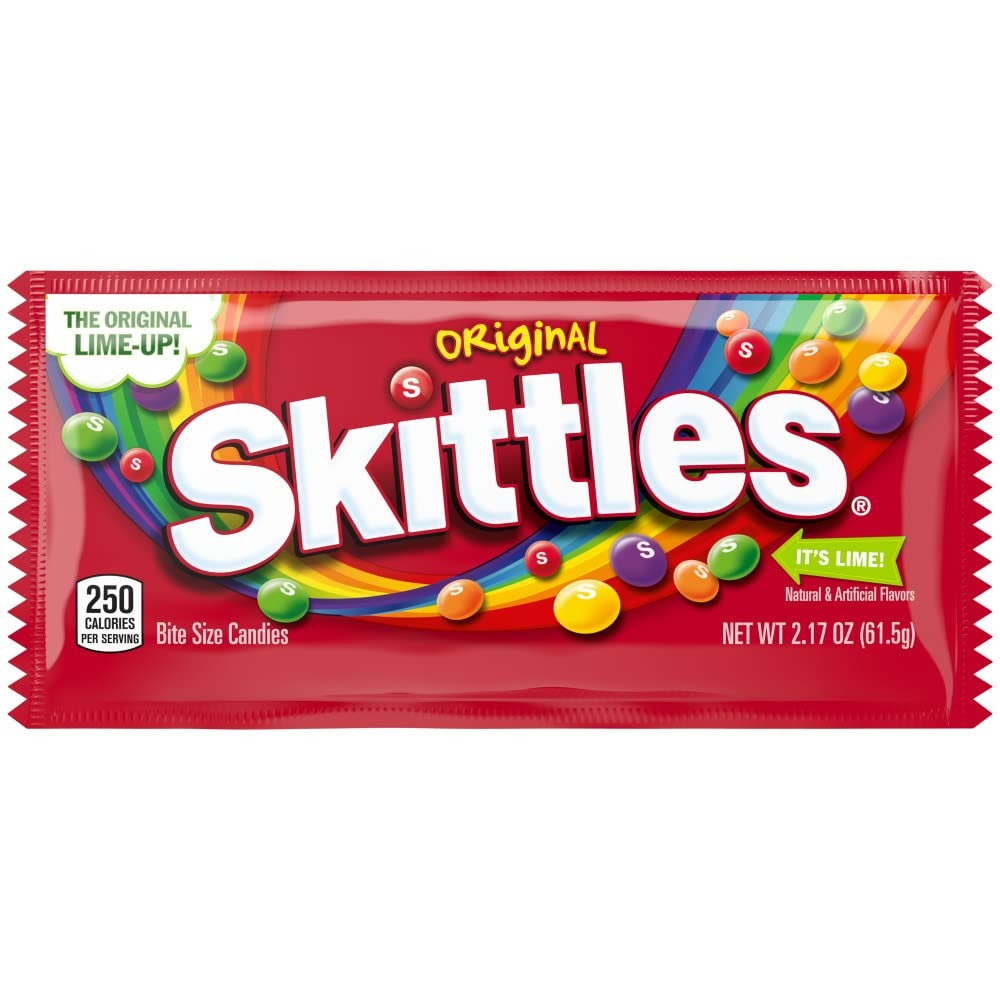
Item Name: Skittles Original Candy Single Pack, 2.17 ounce (SKIT36)
Bullet Point 1: Original Flavor: Enjoy the classic Skittles original fruit flavor in every piece
Bullet Point 2: Fun Size: Each piece is only 2.17 ounces, perfect for snacking or sharing
Bullet Point 3: Party Pack: Contains 12 single-serve bags for parties or events
Bullet Point 4: Kid-Friendly: Skittles are made with real fruit juices and colors
Bullet Point 5: Gluten Free: Skittles are also gluten-free for those with dietary restrictions
Value: 2.17
Unit: Ounce

Price: 1.535